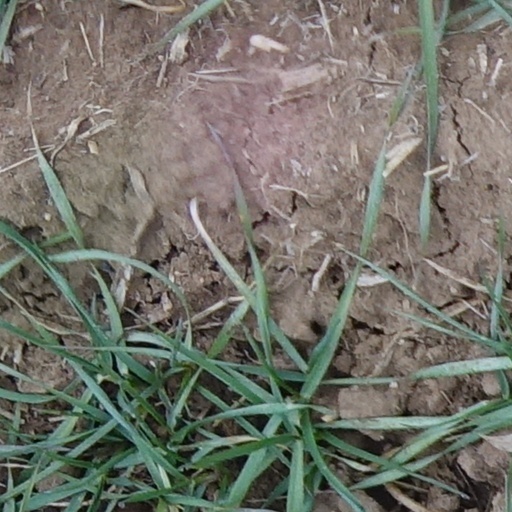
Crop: wheat